Describe the emotion expressed in this image:  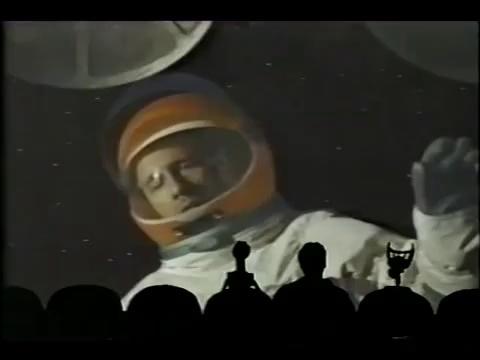
This person displays Fear, valence and arousal with low intensity.